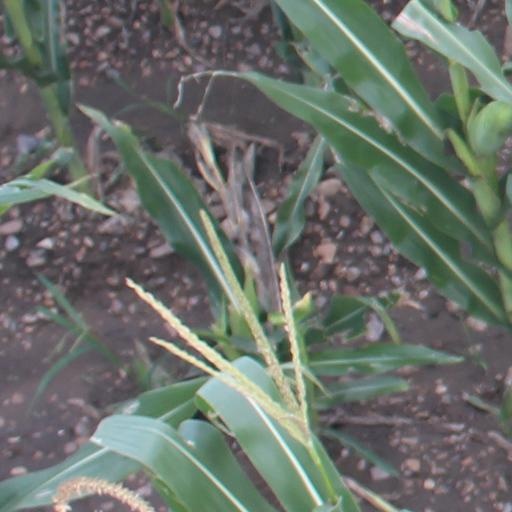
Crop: maize; corn